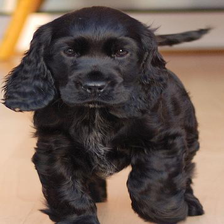
Species: dog
Breed: english cocker spaniel